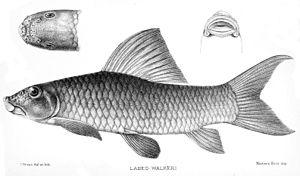
Labeo parvus ou Labeo tibestii est une espèce de poisson du genre Labeo appartenant à la famille des cyprinidés.